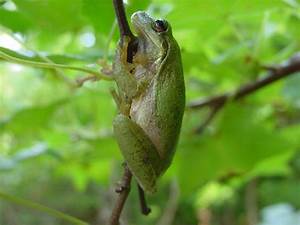
Label: squirrel